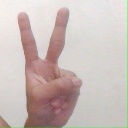
अक्षर: क